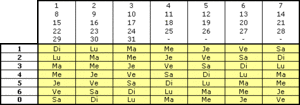
Calendrier perpétuel Moret. Tableau 3